The Church Studio

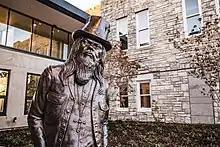
Leon Russell bronze statue located in front of The Church Studio.

In 2022, after over five years of renovation, The Church Studio reopened to the public on March 1, 2022, the 50th anniversary of Leon Russell's purchase of the building. The facility serves as a tourist attraction and includes a recording studio, concert and event venue, home of The Church Studio Archive, and audio engineering school. A series of highly curated concert events included performances by Bill Champlin and Kenny Loggins. Various musicians and bands have visited or recorded at the historic recording studio, which offers both analog and digital recording techniques, including Joe Bonamassa, 38 Special, Air Supply, Tommy Emmanuel, Lainey Wilson, Nick Mason, Bill Ward (musician), Lukas Nelson & Promise of the Real, George Thorogood Asleep at the Wheel, Marc Ribot, Kristin Chenoweth, Cory Henry The Oak Ridge Boys, The All-American Rejects, T Bone Burnett, Wes Studi, Gary Busey, Turnpike Troubadours, Rosanne Cash, The Mountain Goats, Elle King, and Ray Wylie Hubbard. In 2022, Dropkick Murphys recorded their album, "This Machine Still Kills Fascists", at the studio. The lyrics on the album are written by Oklahoma native Woody Guthrie. Taj Mahal co-produced and recorded Swingin' Live at the Church in Tulsa and received a Grammy nomination for Best Traditional Blues Album in 2024.